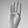
ASL letter: B